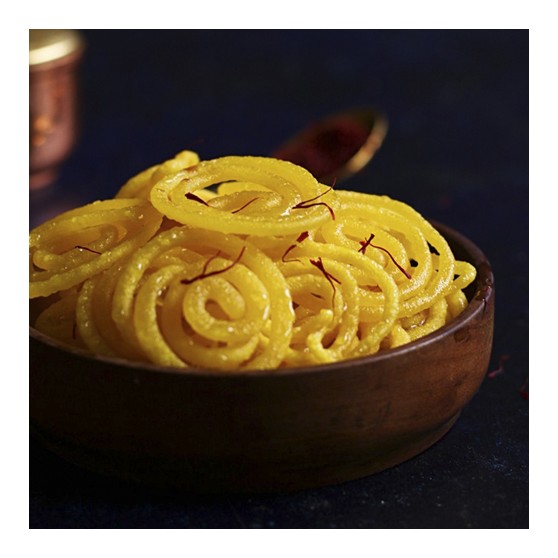
Dish: jalebi